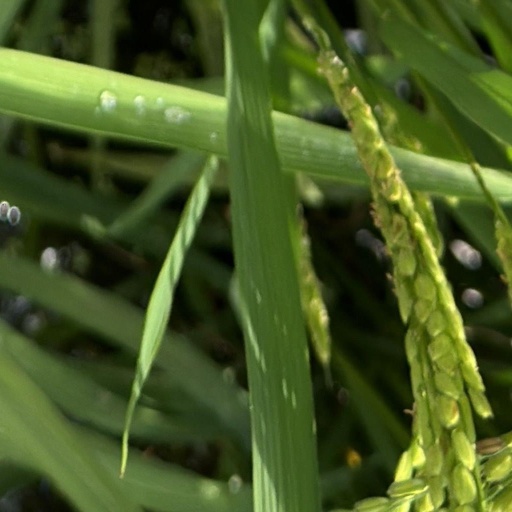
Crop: rice